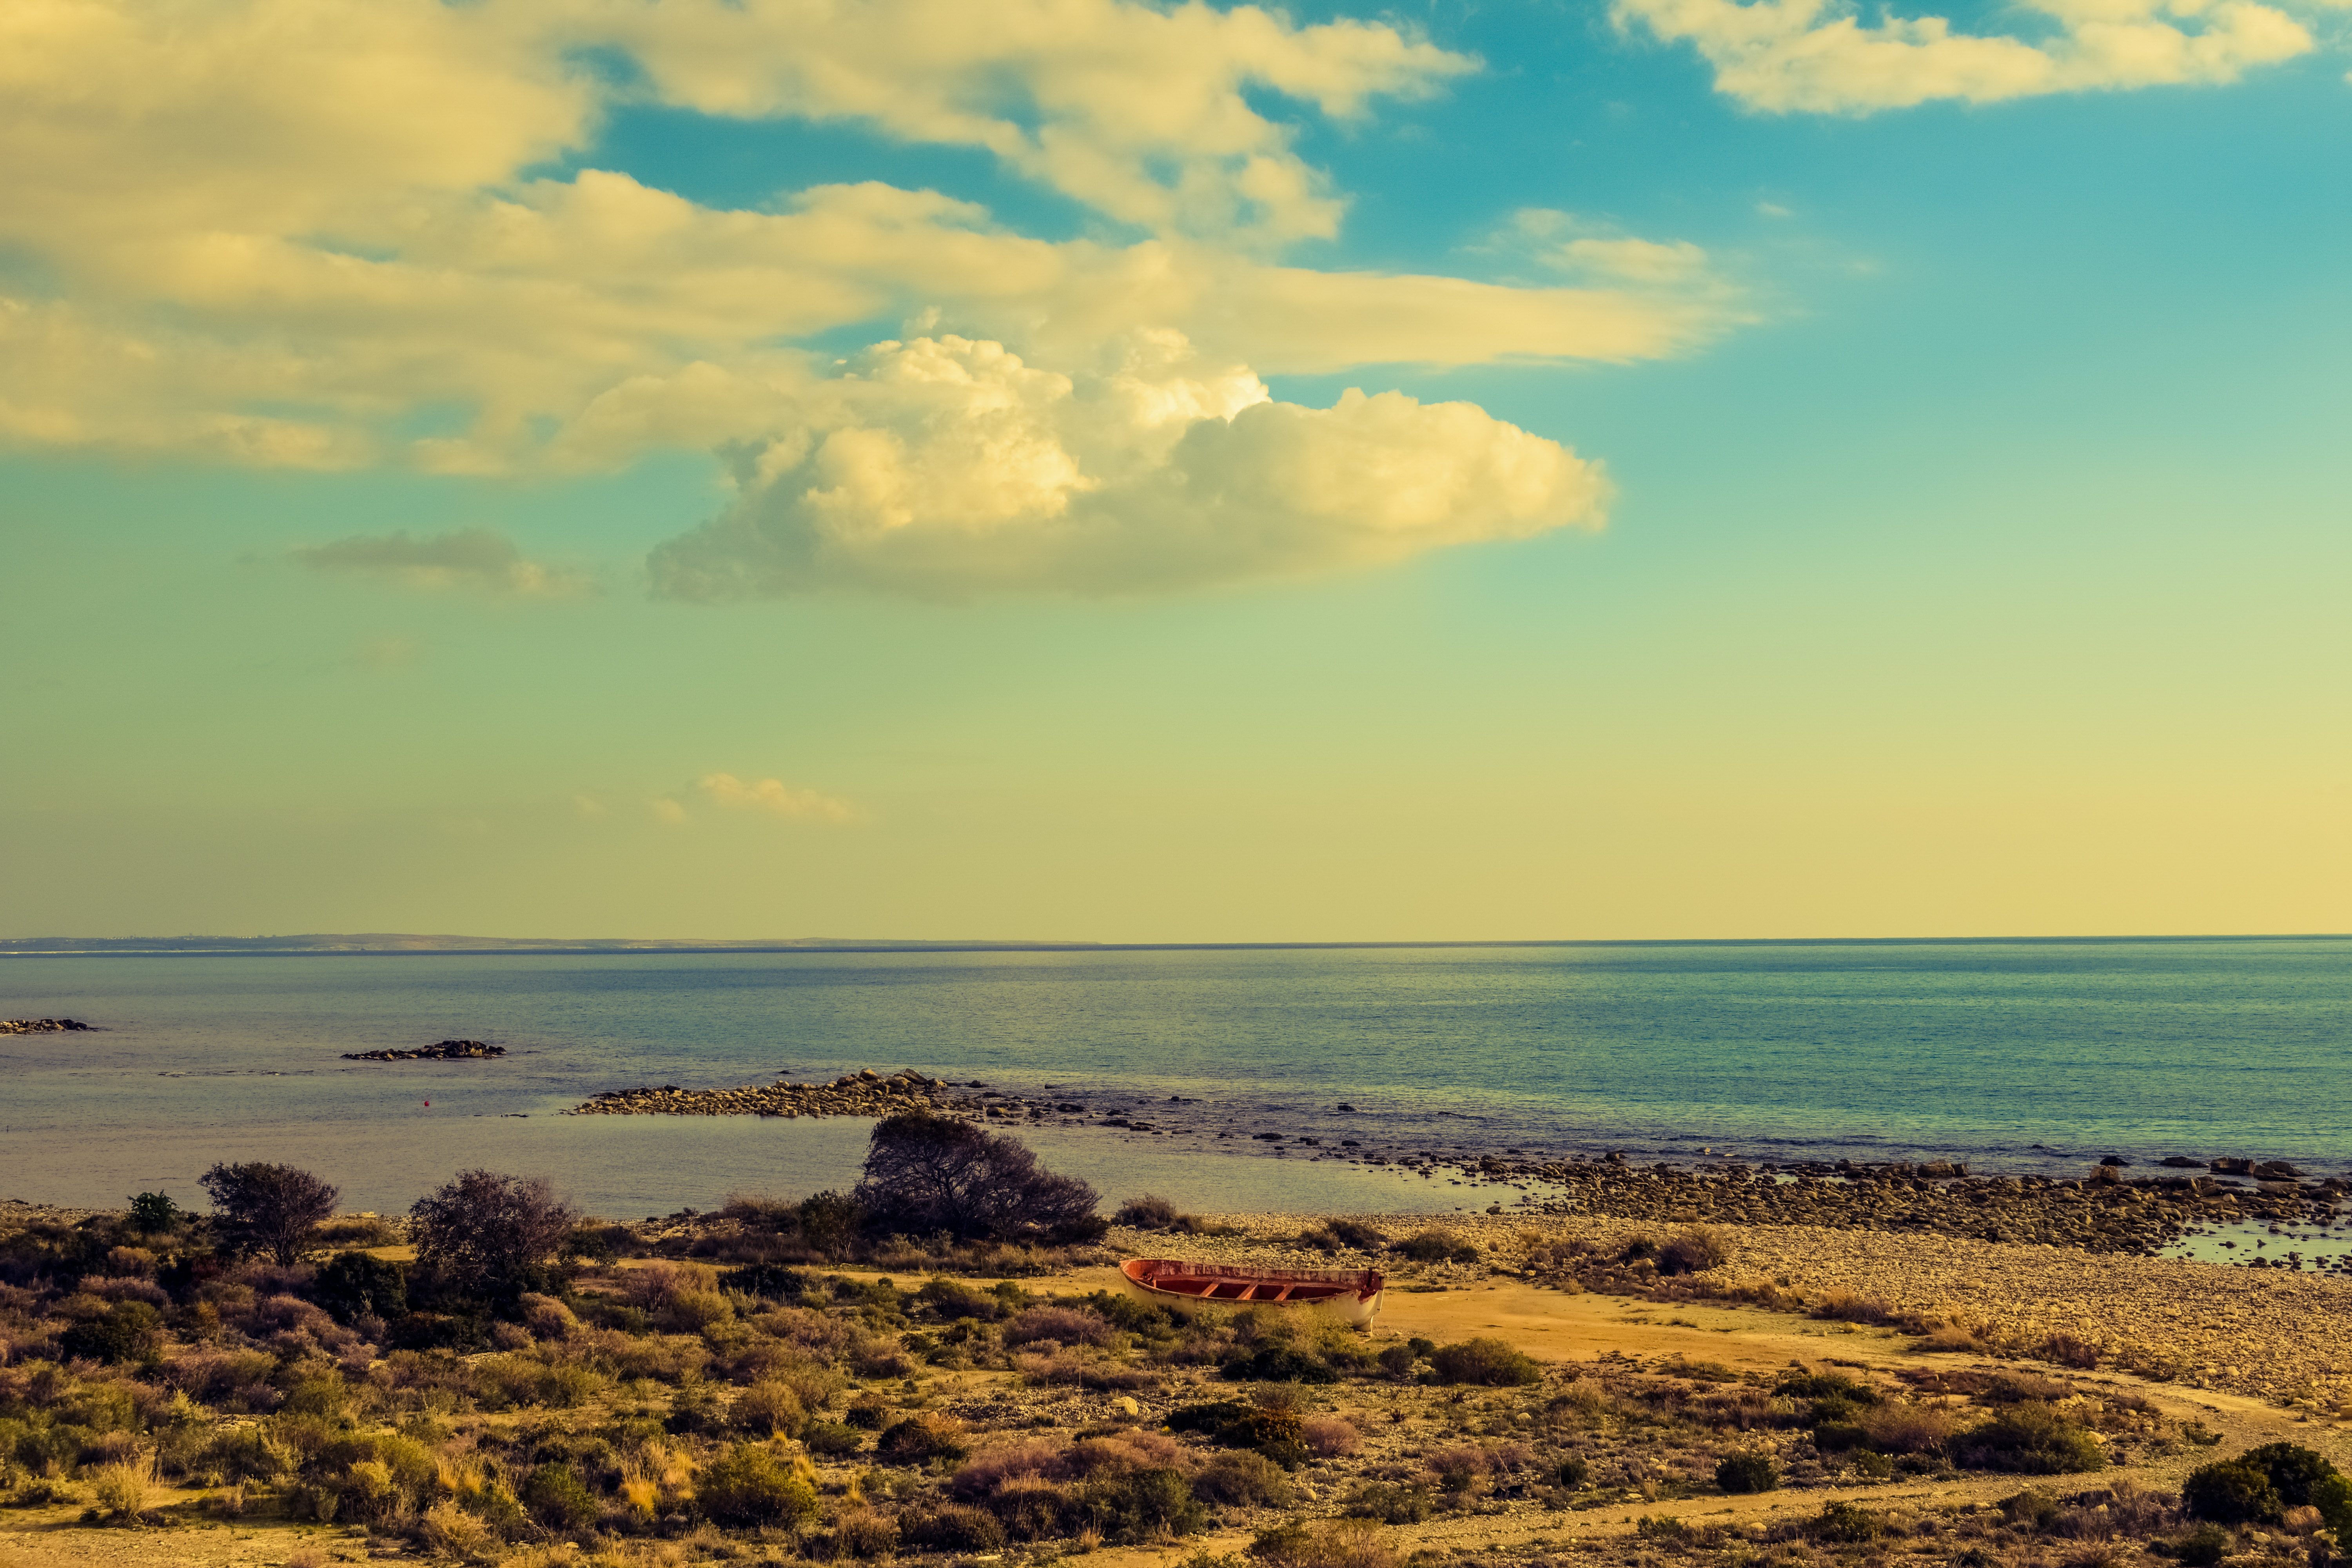
beach, landscape, sea, coast, sand, ocean, horizon, cloud, sky, sunrise, sunset, boat, sunlight, morning, shore, wave, dawn, dusk, evening, tranquil, scenic, scenery, calm, bay, body of water, serenity, cyprus, meteorological phenomenon, wind wave, zapalo beach